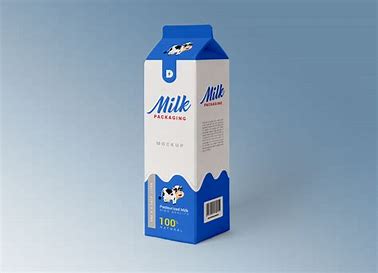
Label: cardboard